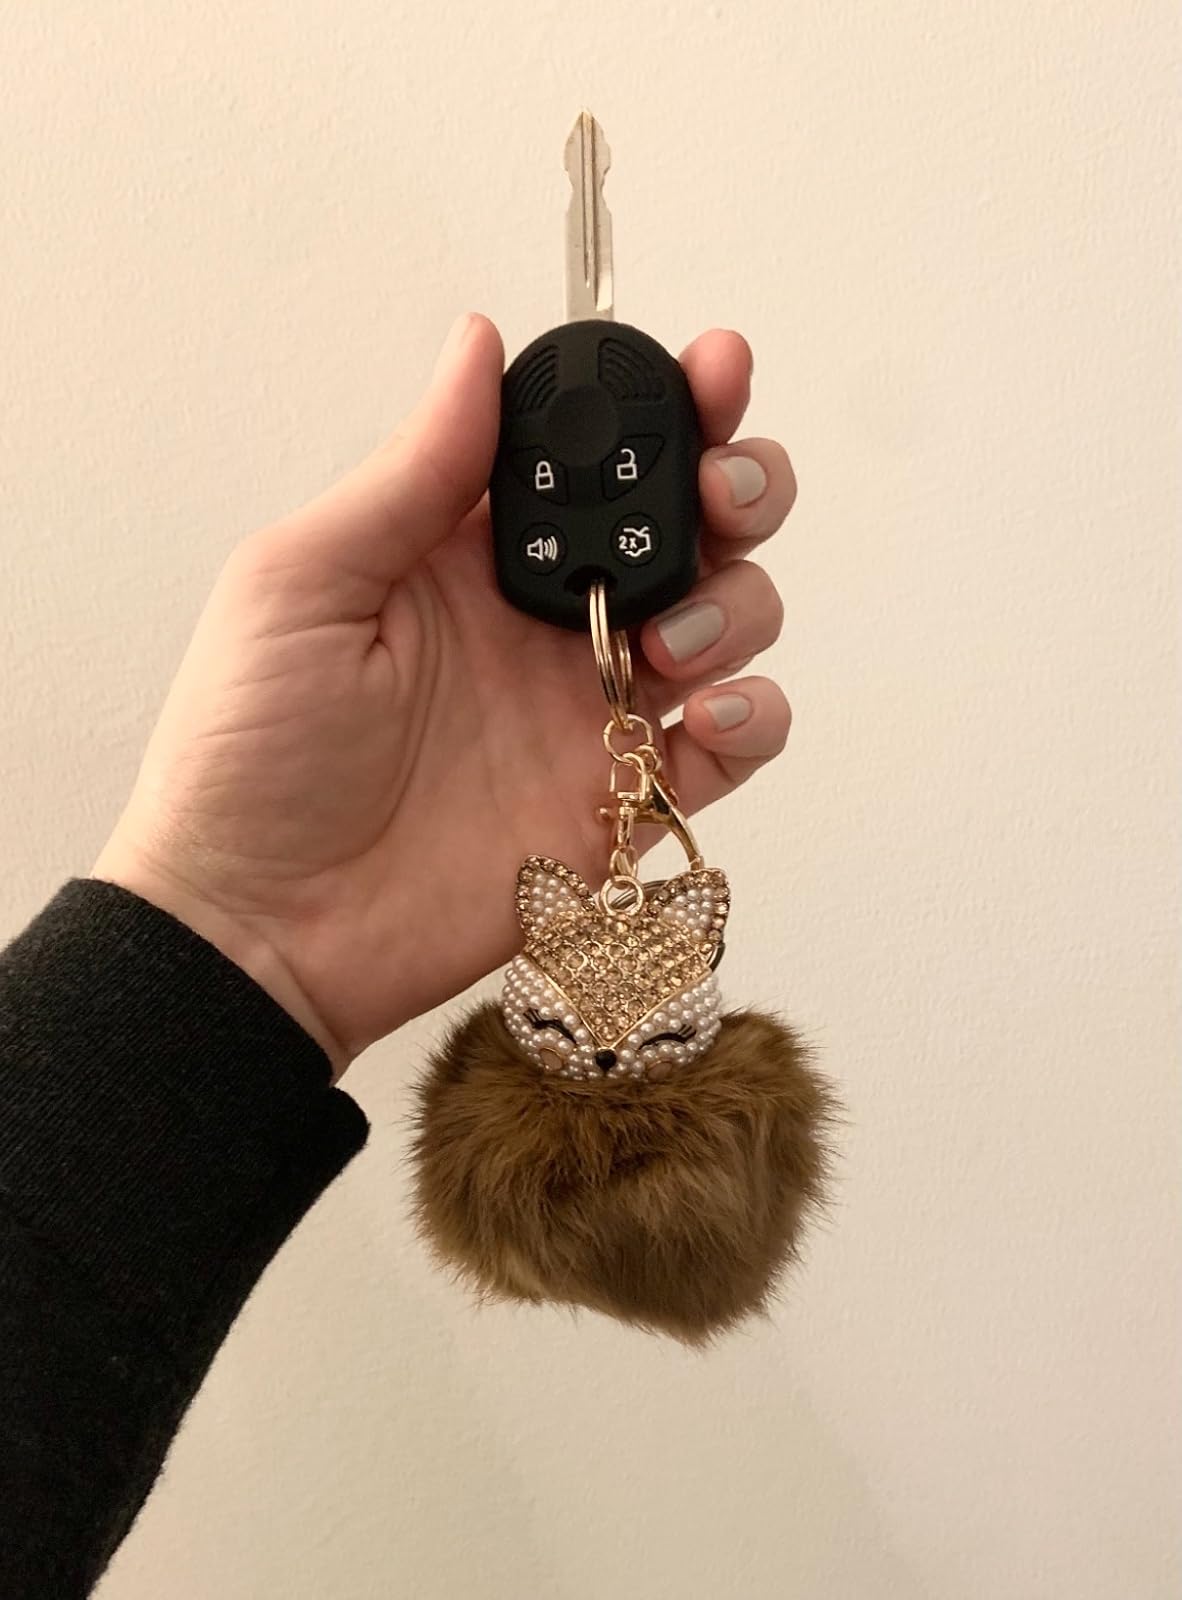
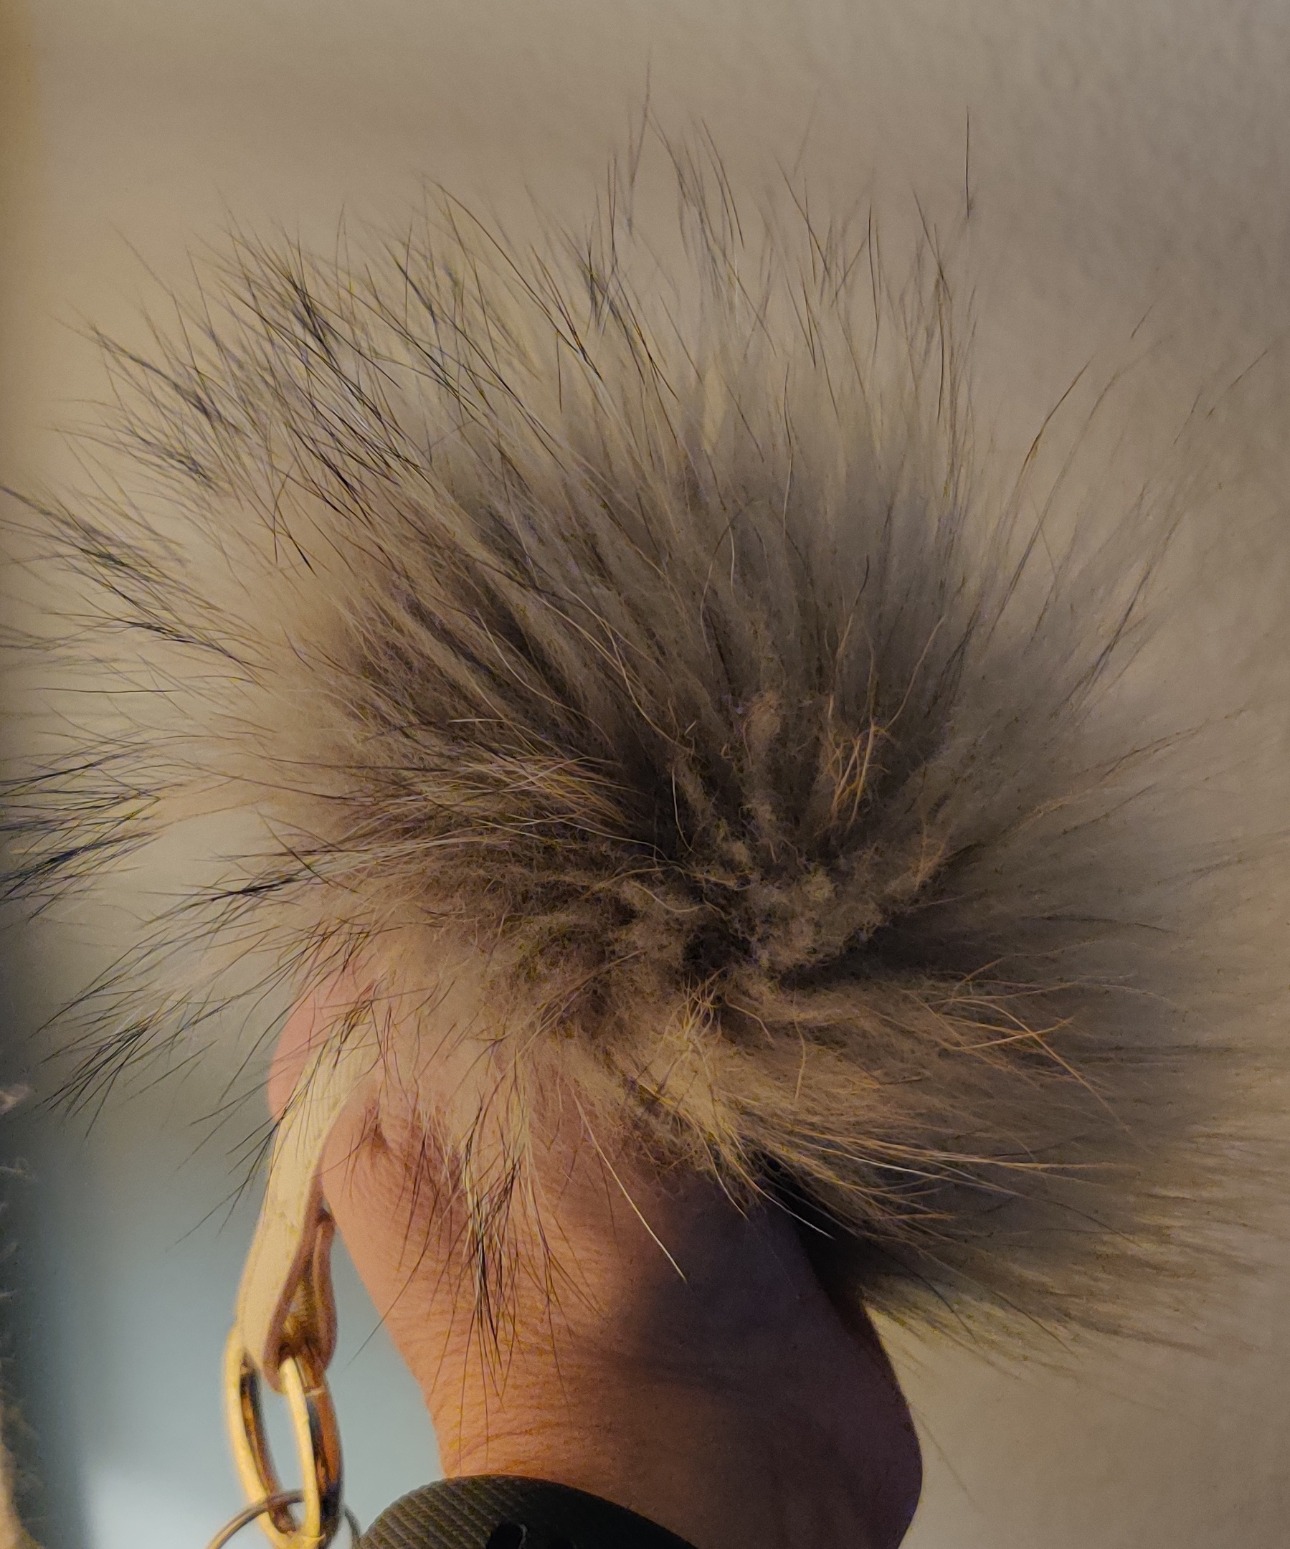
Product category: accessories_keychain
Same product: no